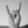
ASL letter: Y